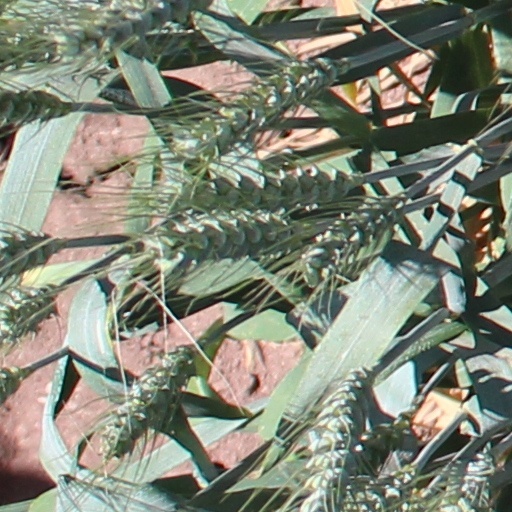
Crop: wheat